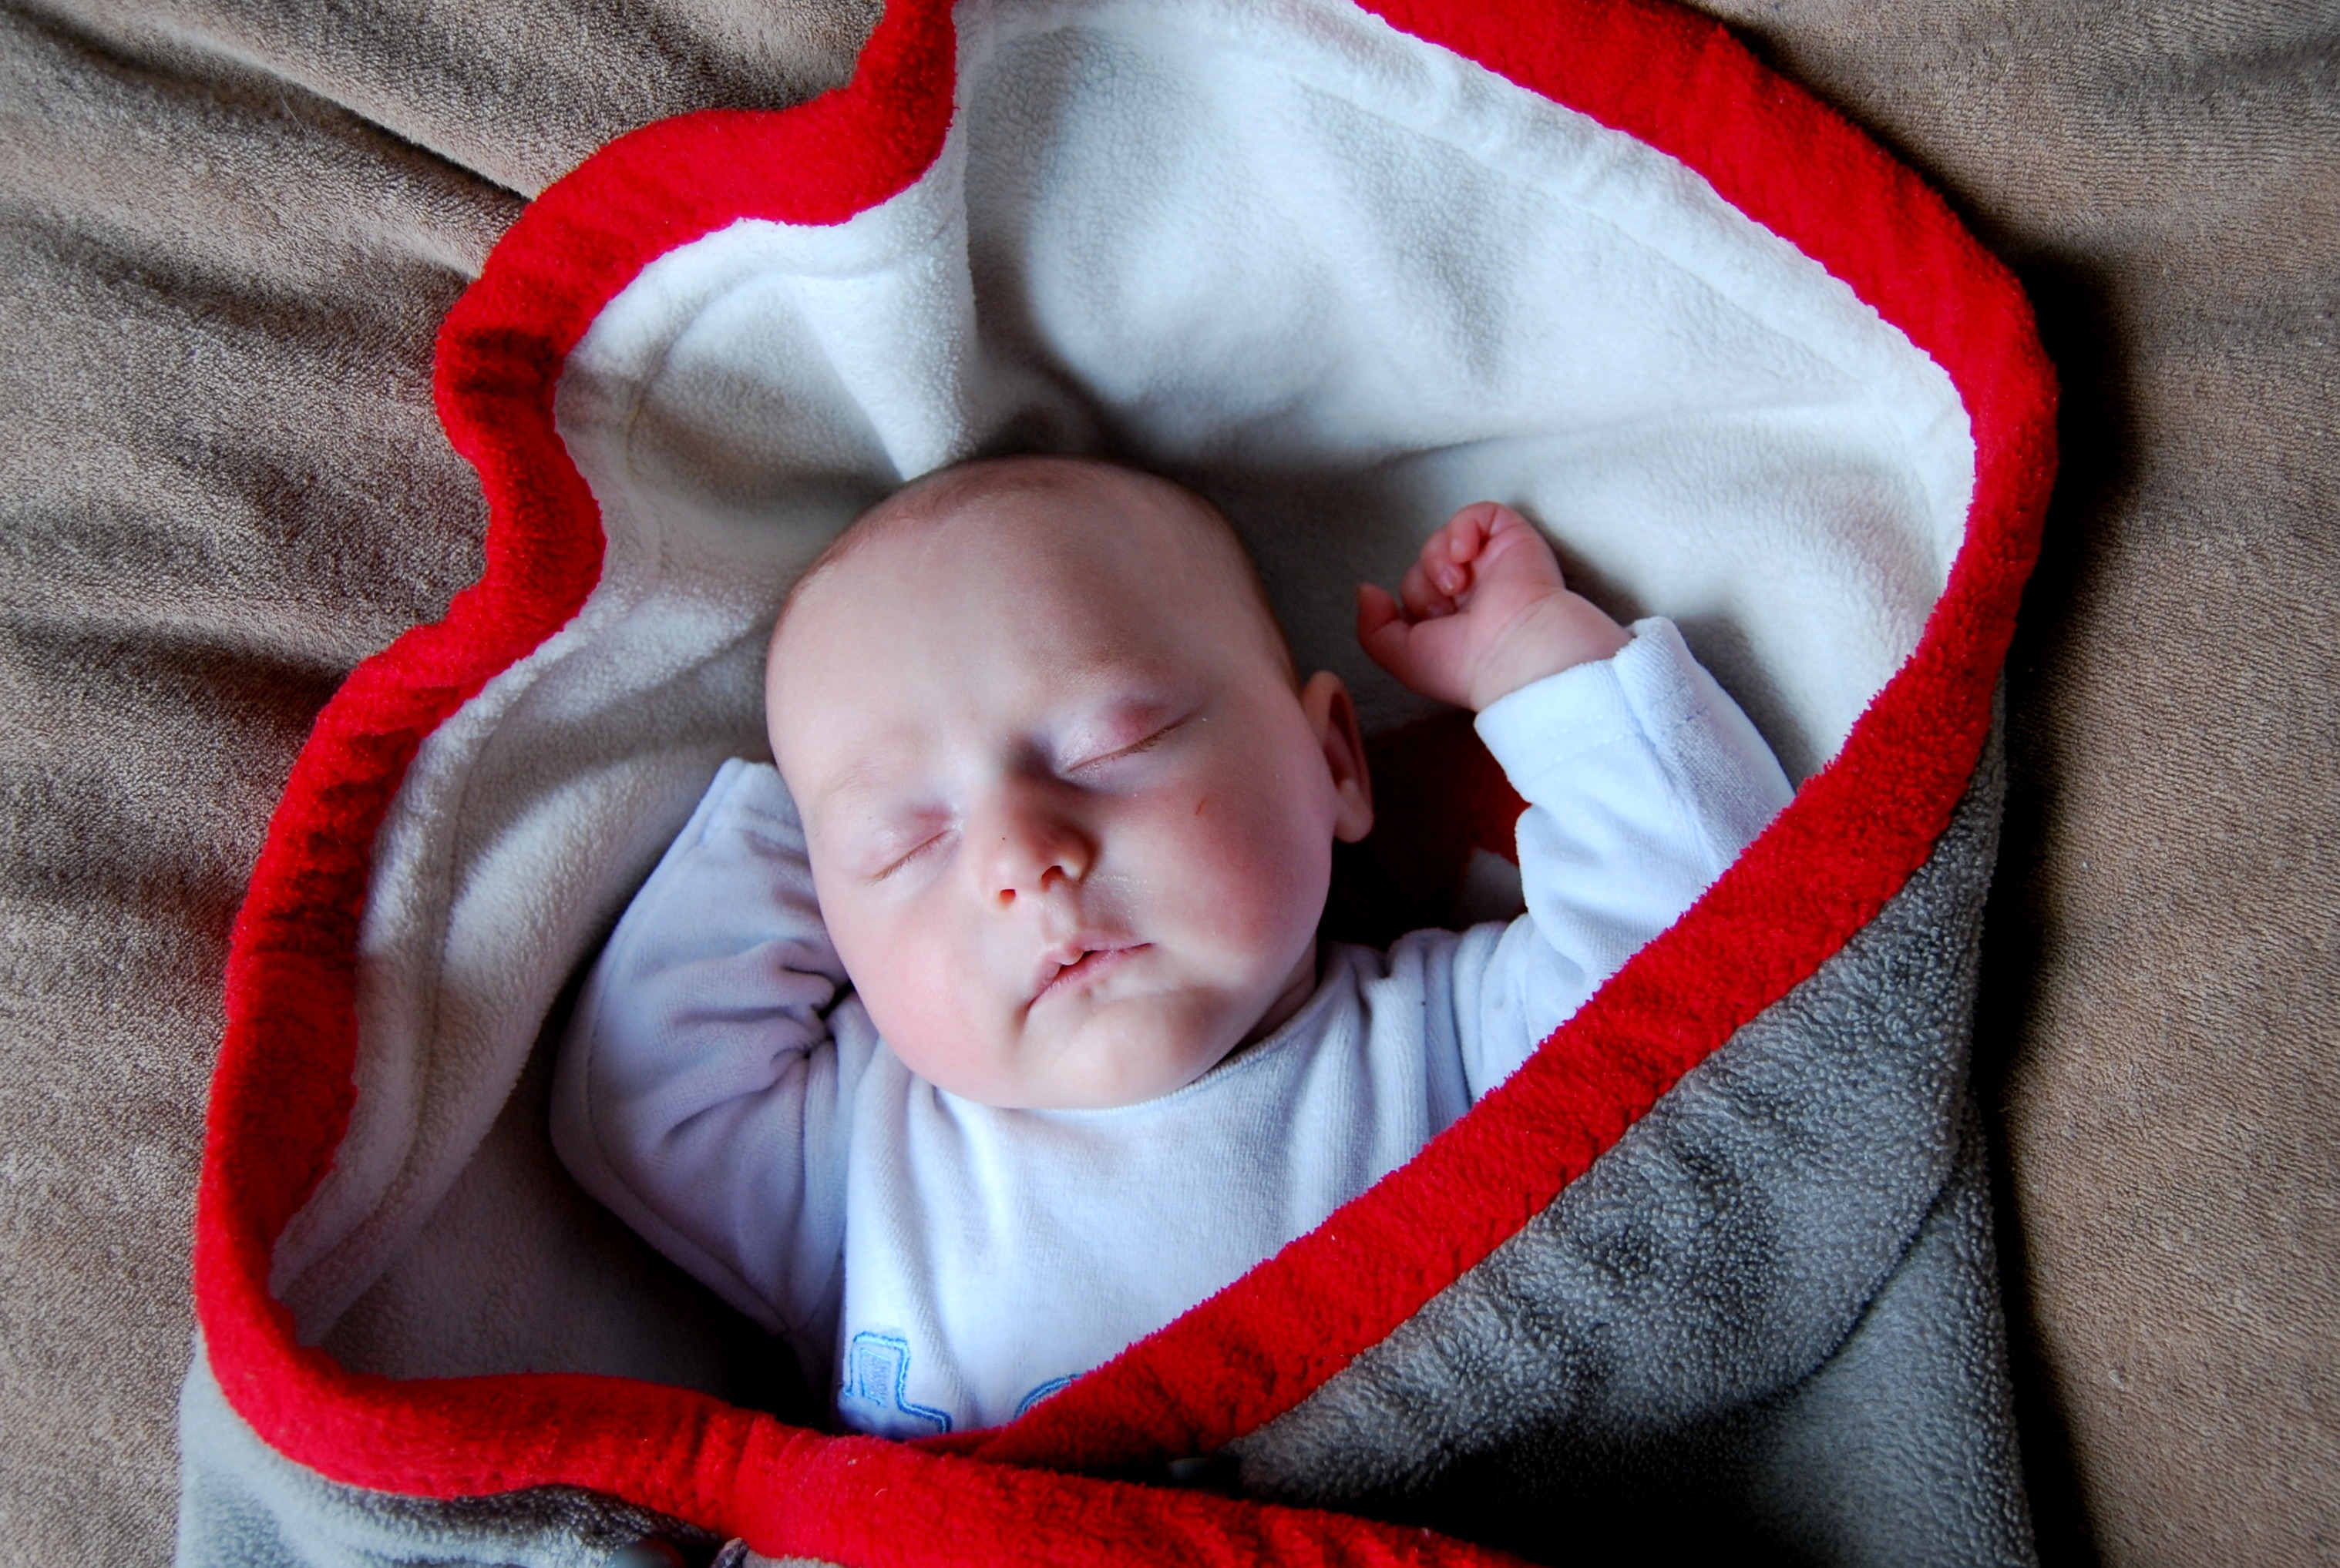
person, people, red, sitting, child, blanket, baby, sleep, infant, organ, emotion, human positions